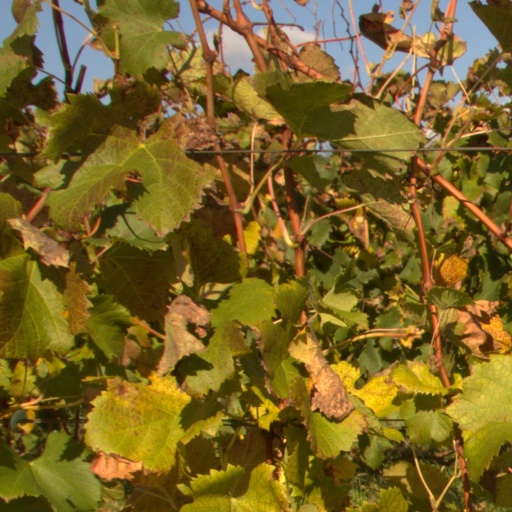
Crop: grape